Jin Shijia

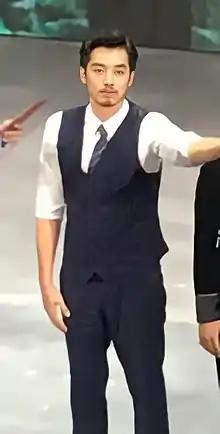
Jin Shijia in the play "The Merchant of Venice" on 5 October 2019

Jin Shijia (born 10 November 1986), also known as Kingscar Jin, is a Chinese actor and swimmer.